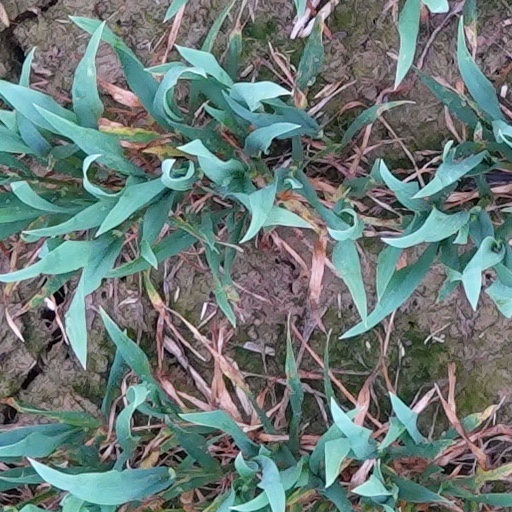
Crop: wheat